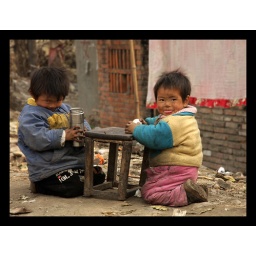
boys under the bridge